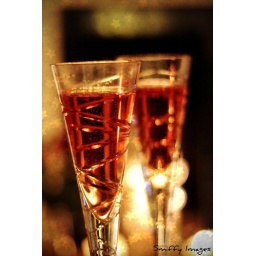
Happy Valentines Eve Flickrettes!!! Just enjoying a nice night in with a bottle of pink fizz ... nice!!